Bob Snedden

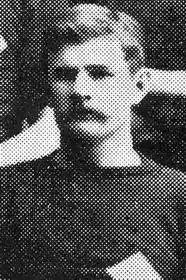

Robert Campbell Ditchburn Snedden (20 March 1867 – 3 April 1931) was a Scottish-born South African rugby union footballer.